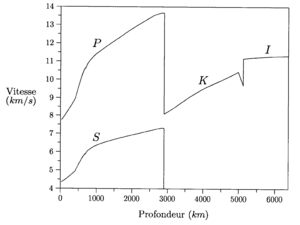
Courbes de vitesse de Jeffreys-Bullen
Les unités structurales de la Terre sont les couches de matières qui la composent.